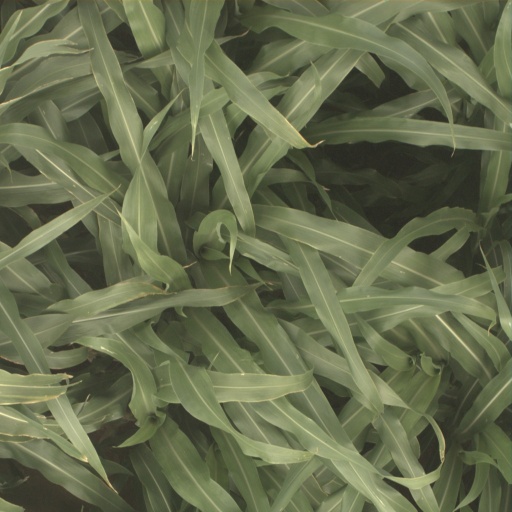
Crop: sorghum